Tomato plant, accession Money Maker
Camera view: vertical (180 deg); turntable rotation: 60 degrees
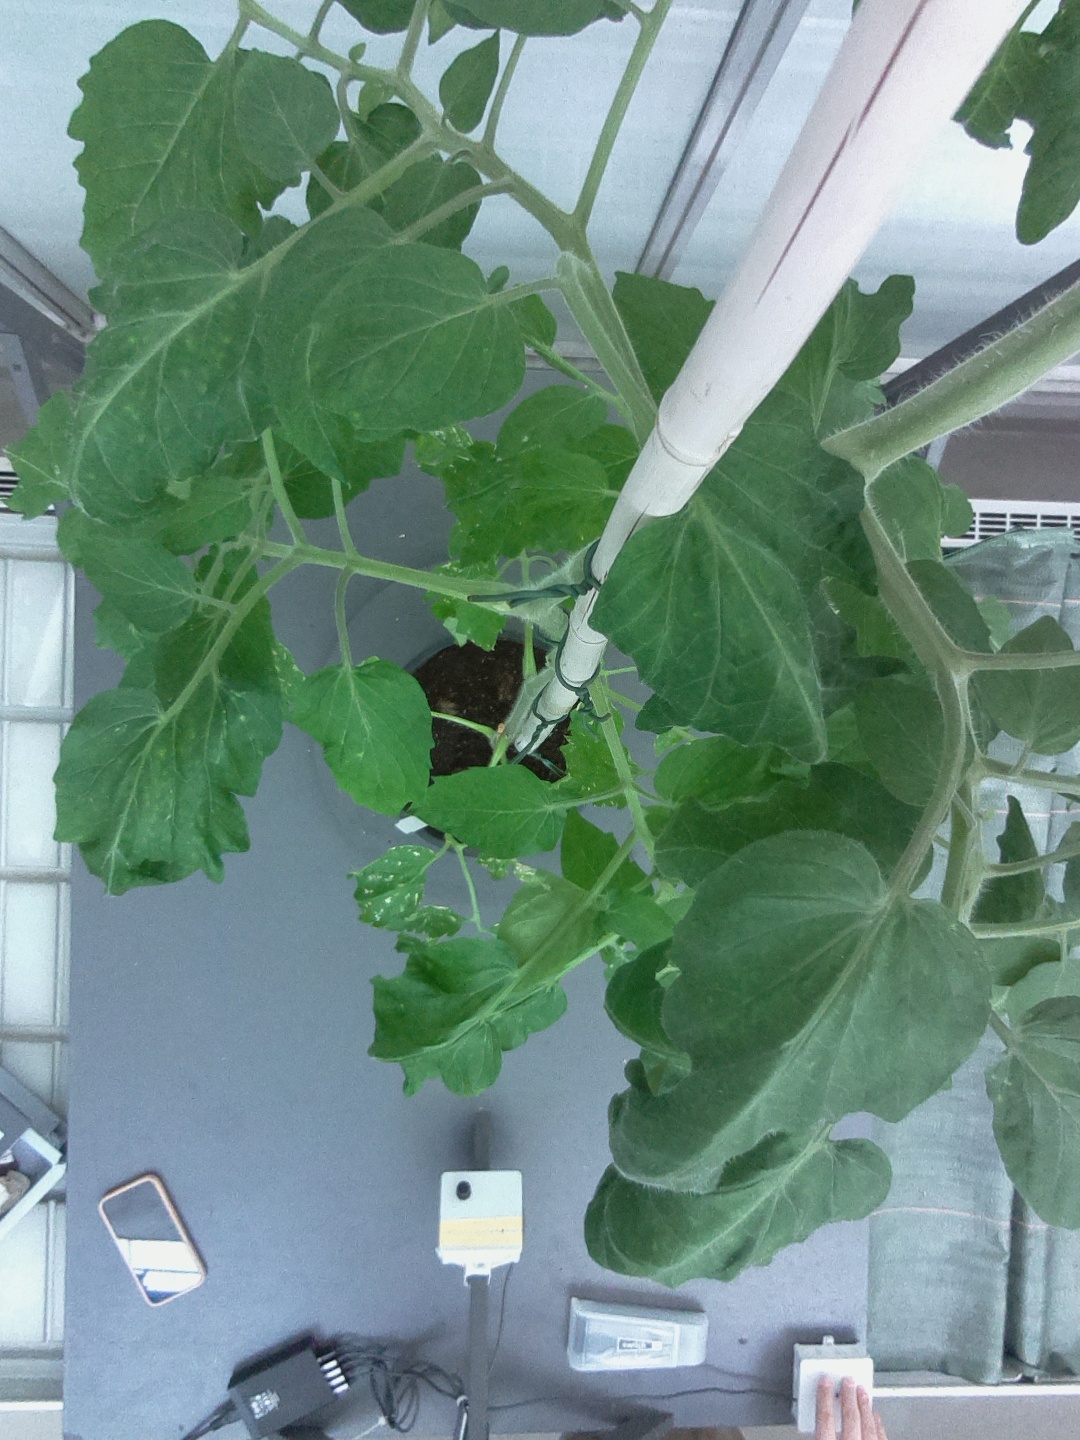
BBCH growth stage 65: Full flowering, 50%-60% of flowers open, first petals falling